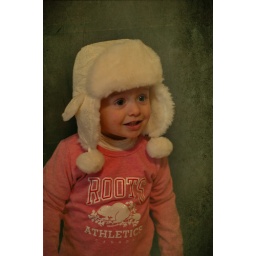
textures by ground floor